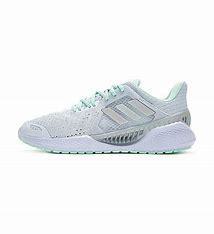
Brand: adidas
Model: Climacool Vent